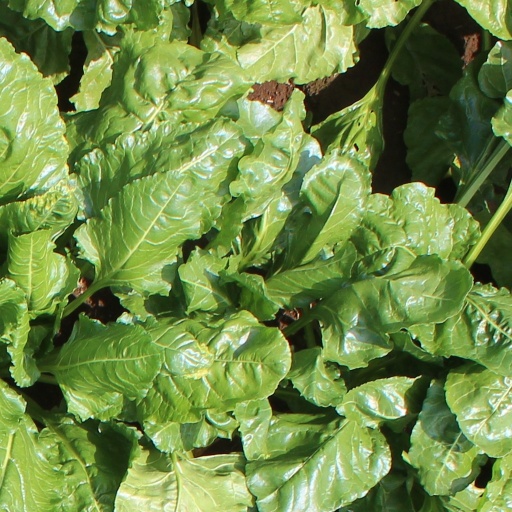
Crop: sugar beet